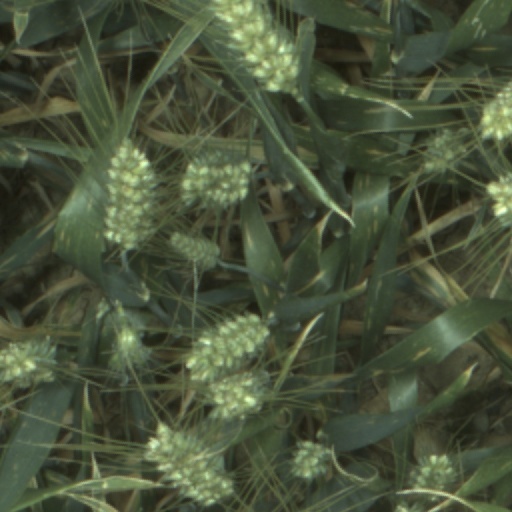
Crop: wheat